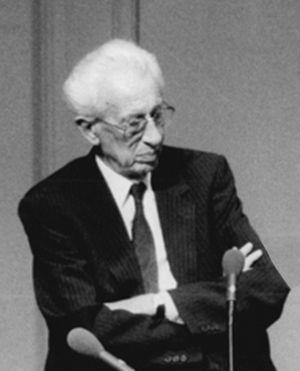
Jan Gies né à Amsterdam, le 18 octobre 1905 et décédé dans la même ville, le 26 janvier 1993 est un membre de la résistance néerlandaise qui, avec sa femme, Miep Gies, aida Anne Frank et sa famille à vivre en clandestinité lors de l'occupation allemande des Pays-Bas. Dans le journal d'Anne Frank, il porte le pseudonyme de Henk van Santen.